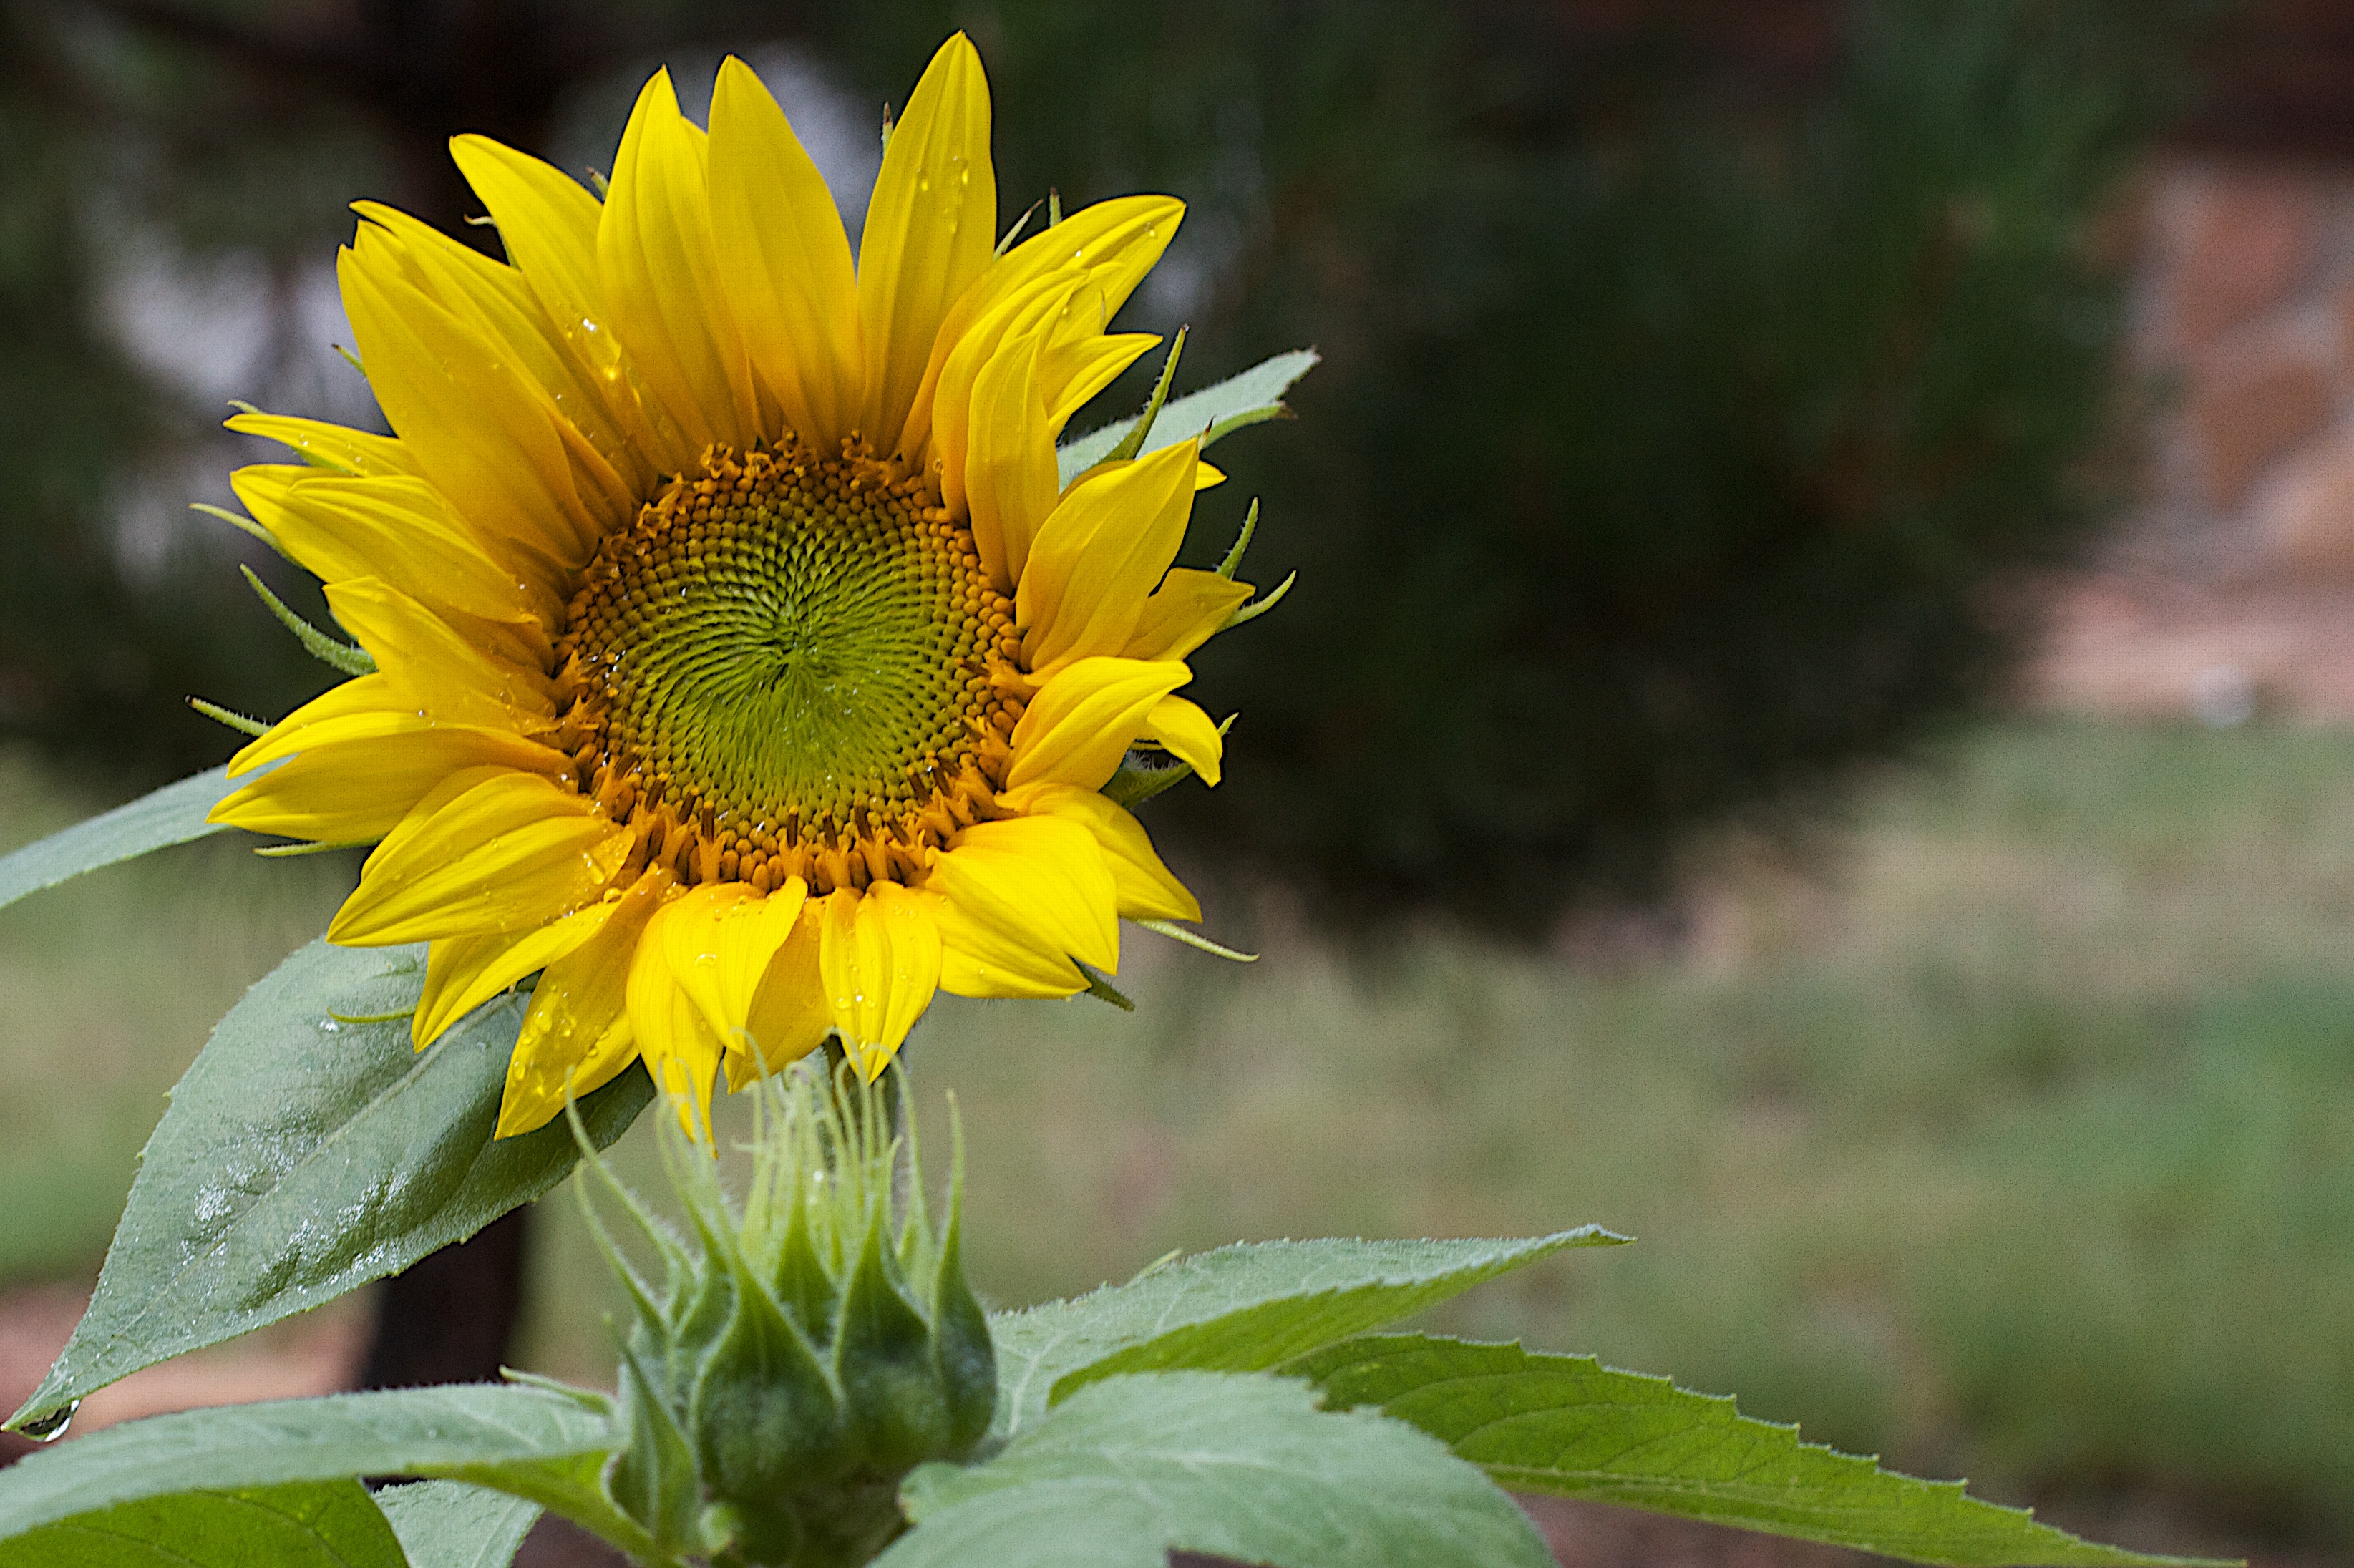
plant, field, flower, petal, botany, yellow, flora, sunflower, wildflower, seeditforward, macro photography, flowering plant, daisy family, sunflower seed, annual plant, plant stem, land plant